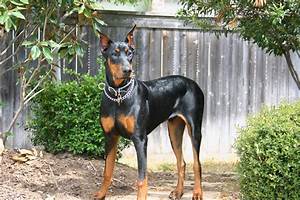
Label: dog